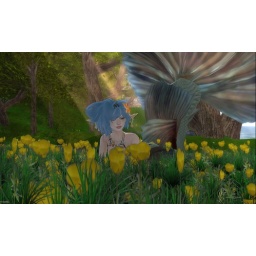
Lounging in a flower bed